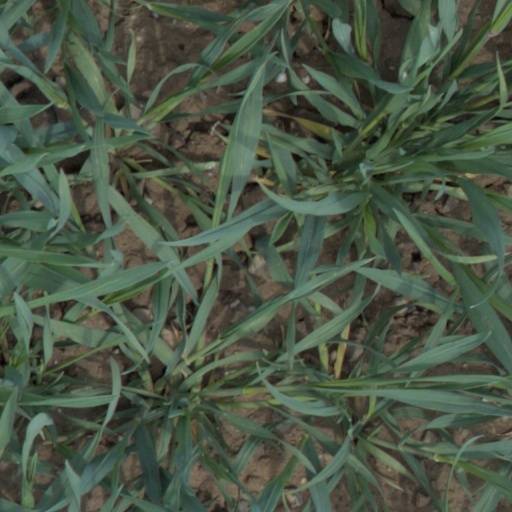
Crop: wheat